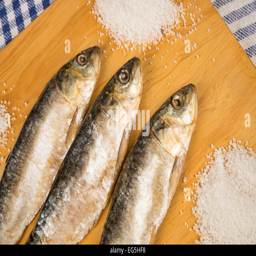
salt preserved dried sardines next to a heap of salt